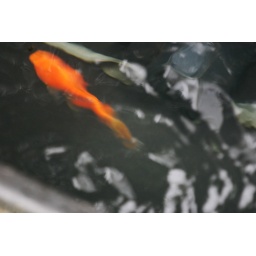
Gene went and purchased some gold fish for the pond in the front of their home in Brookfield, CT.